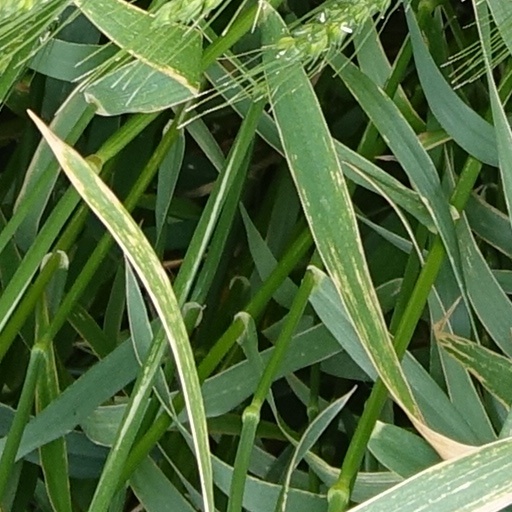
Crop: wheat